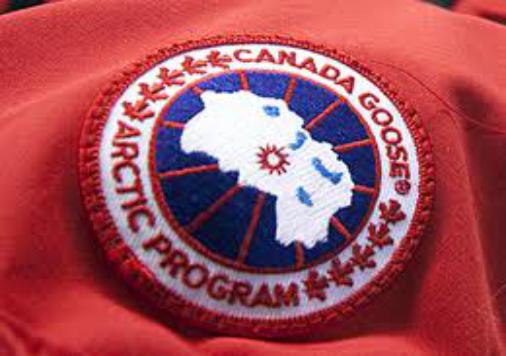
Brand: Canada Goose
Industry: Clothes